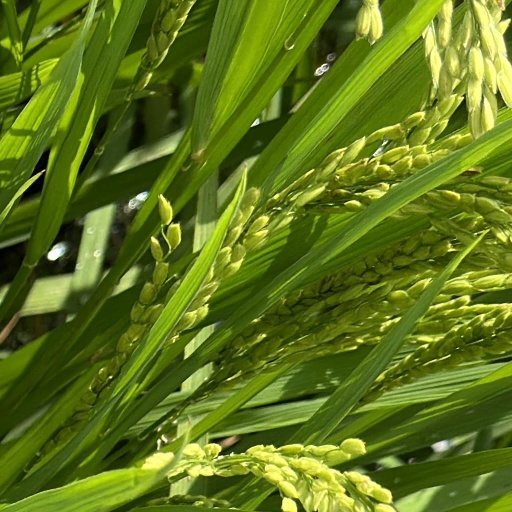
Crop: rice